Société Générale

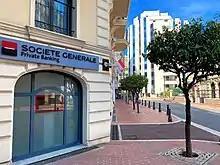
An SG Private Banking office in Monte Carlo

The industry underwent some quite radical changes, one of the most striking of which was much greater specialisation of credit. The range of banking services on offer expanded uninterruptedly.